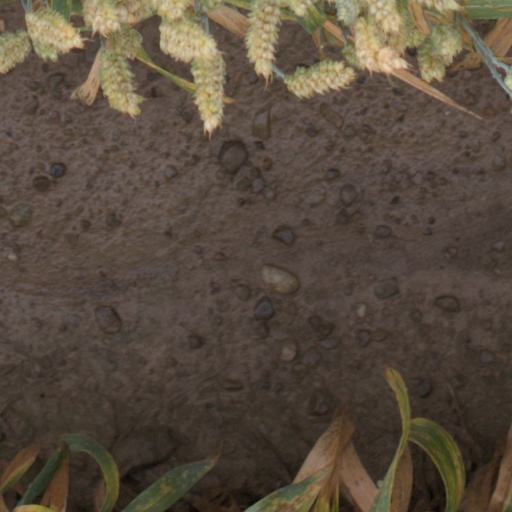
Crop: wheat